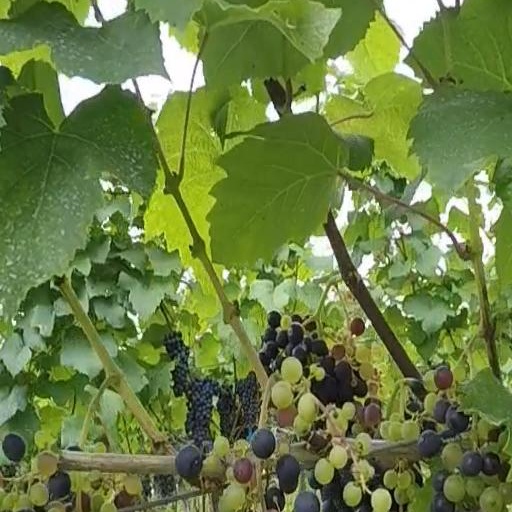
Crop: grape